Aitken Spence

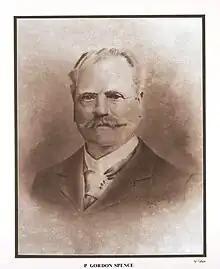
Patrick G. Spence

Whilst the roots of Aitken Spence can be dated back to Wilson & Archer Partnership of the 1830s in the early British Colonial Ceylon, the company began to take its current form after the signing of a formal partnership agreement between Thomas Clark and Patrick Gordon Spence—Scottish merchants and shipping agents in Galle—on 1 September 1868, wherein Clark Spence & Co. was established. Clark Spence & Co.'s trading segment at this stage included exports of natural vein graphite (plumbago), gems, hides, sappan wood, ebony, coffee, coconut oil, coir, arrack, and citronella oil to the United Kingdom, continental Europe, the United States and Australia; and imports of Burmese rice, and coal for steamship bunkers.